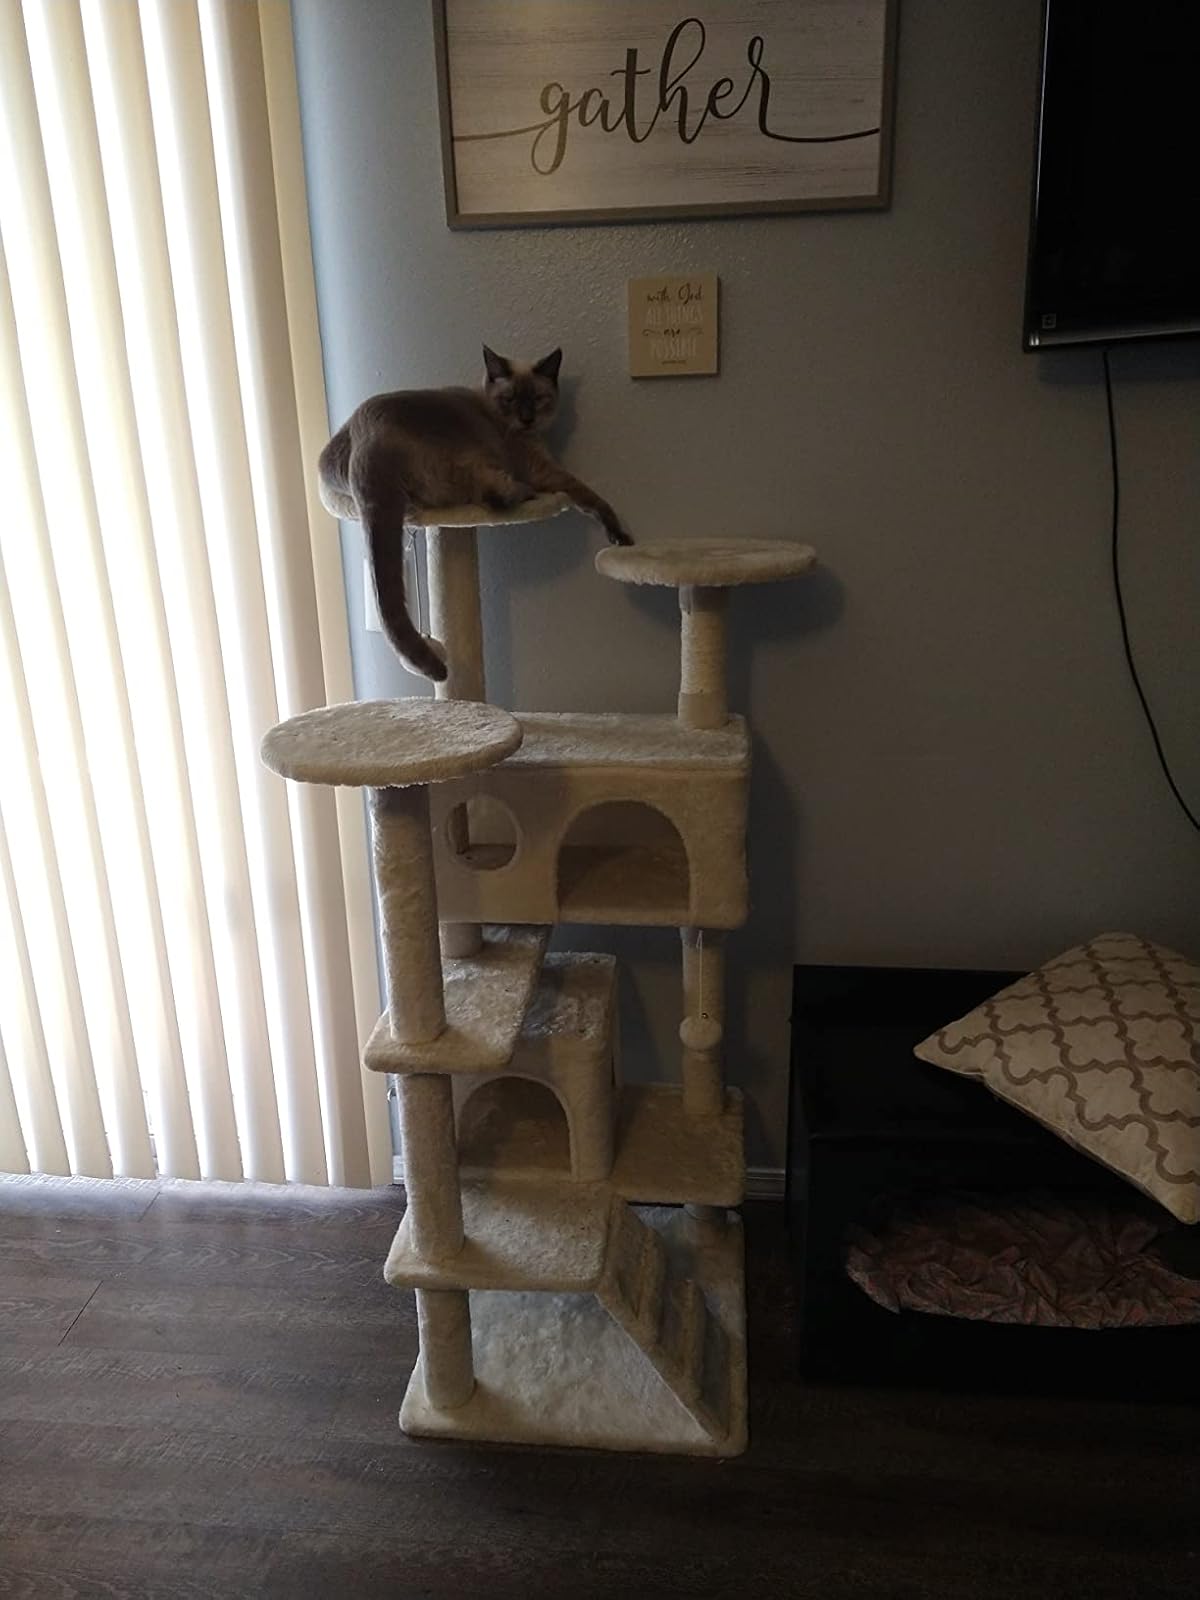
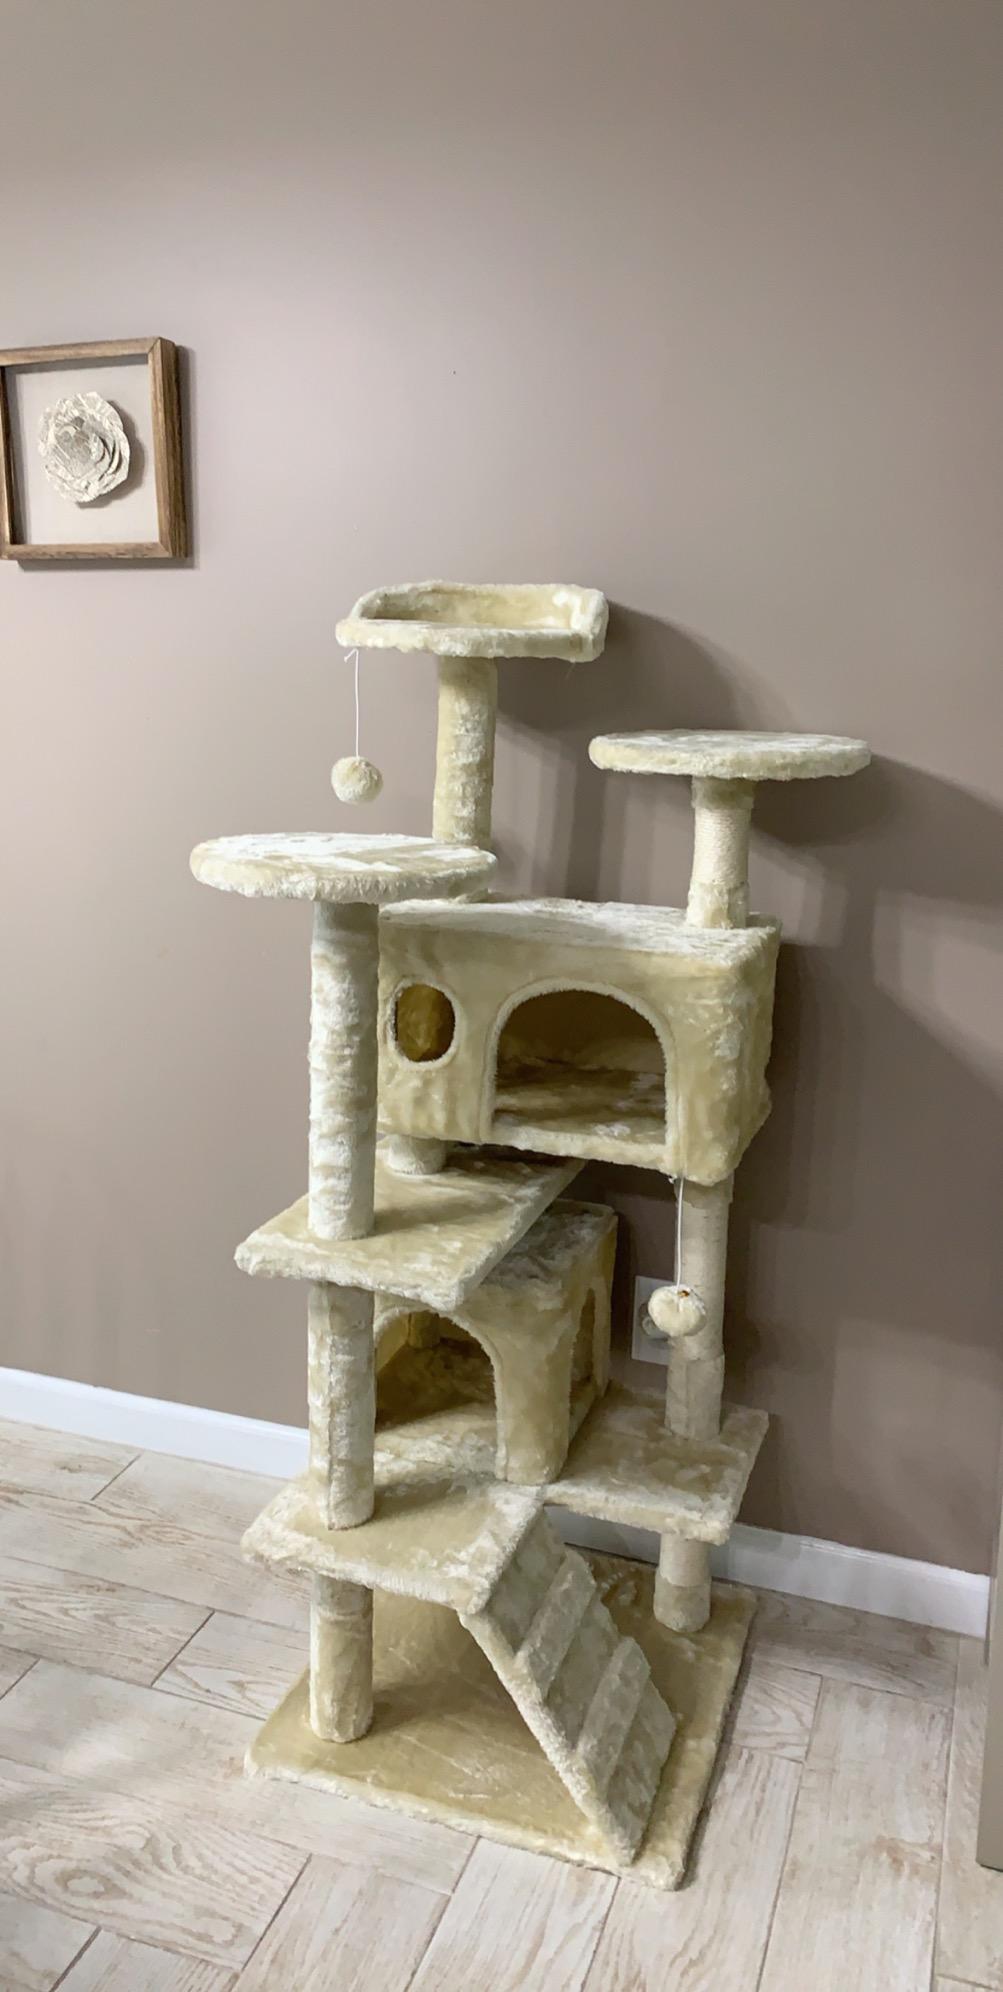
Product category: items_cat tree
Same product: yes